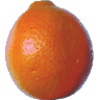
Label: Tangelo 1